Albert May House

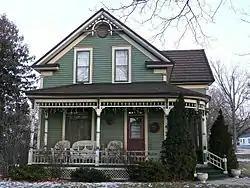

Albert May House (218 Church Street) in Stevensville, Montana, is a historic house on the National Register of Historic Places. The house was built in 1898. Its third owner, Albert May, served as Mayor of Stevensville. The house is known as an example of the Queen Anne style architecture found in Montana's Bitterroot Valley.